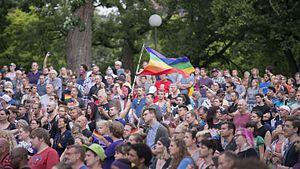
L'année 2016 est une année bissextile commençant un vendredi, c'est la 2016ᵉ année de notre ère, la 16ᵉ année du IIIᵉ millénaire et du XXIᵉ siècle et la 7ᵉ année de la décennie 2010-2019.